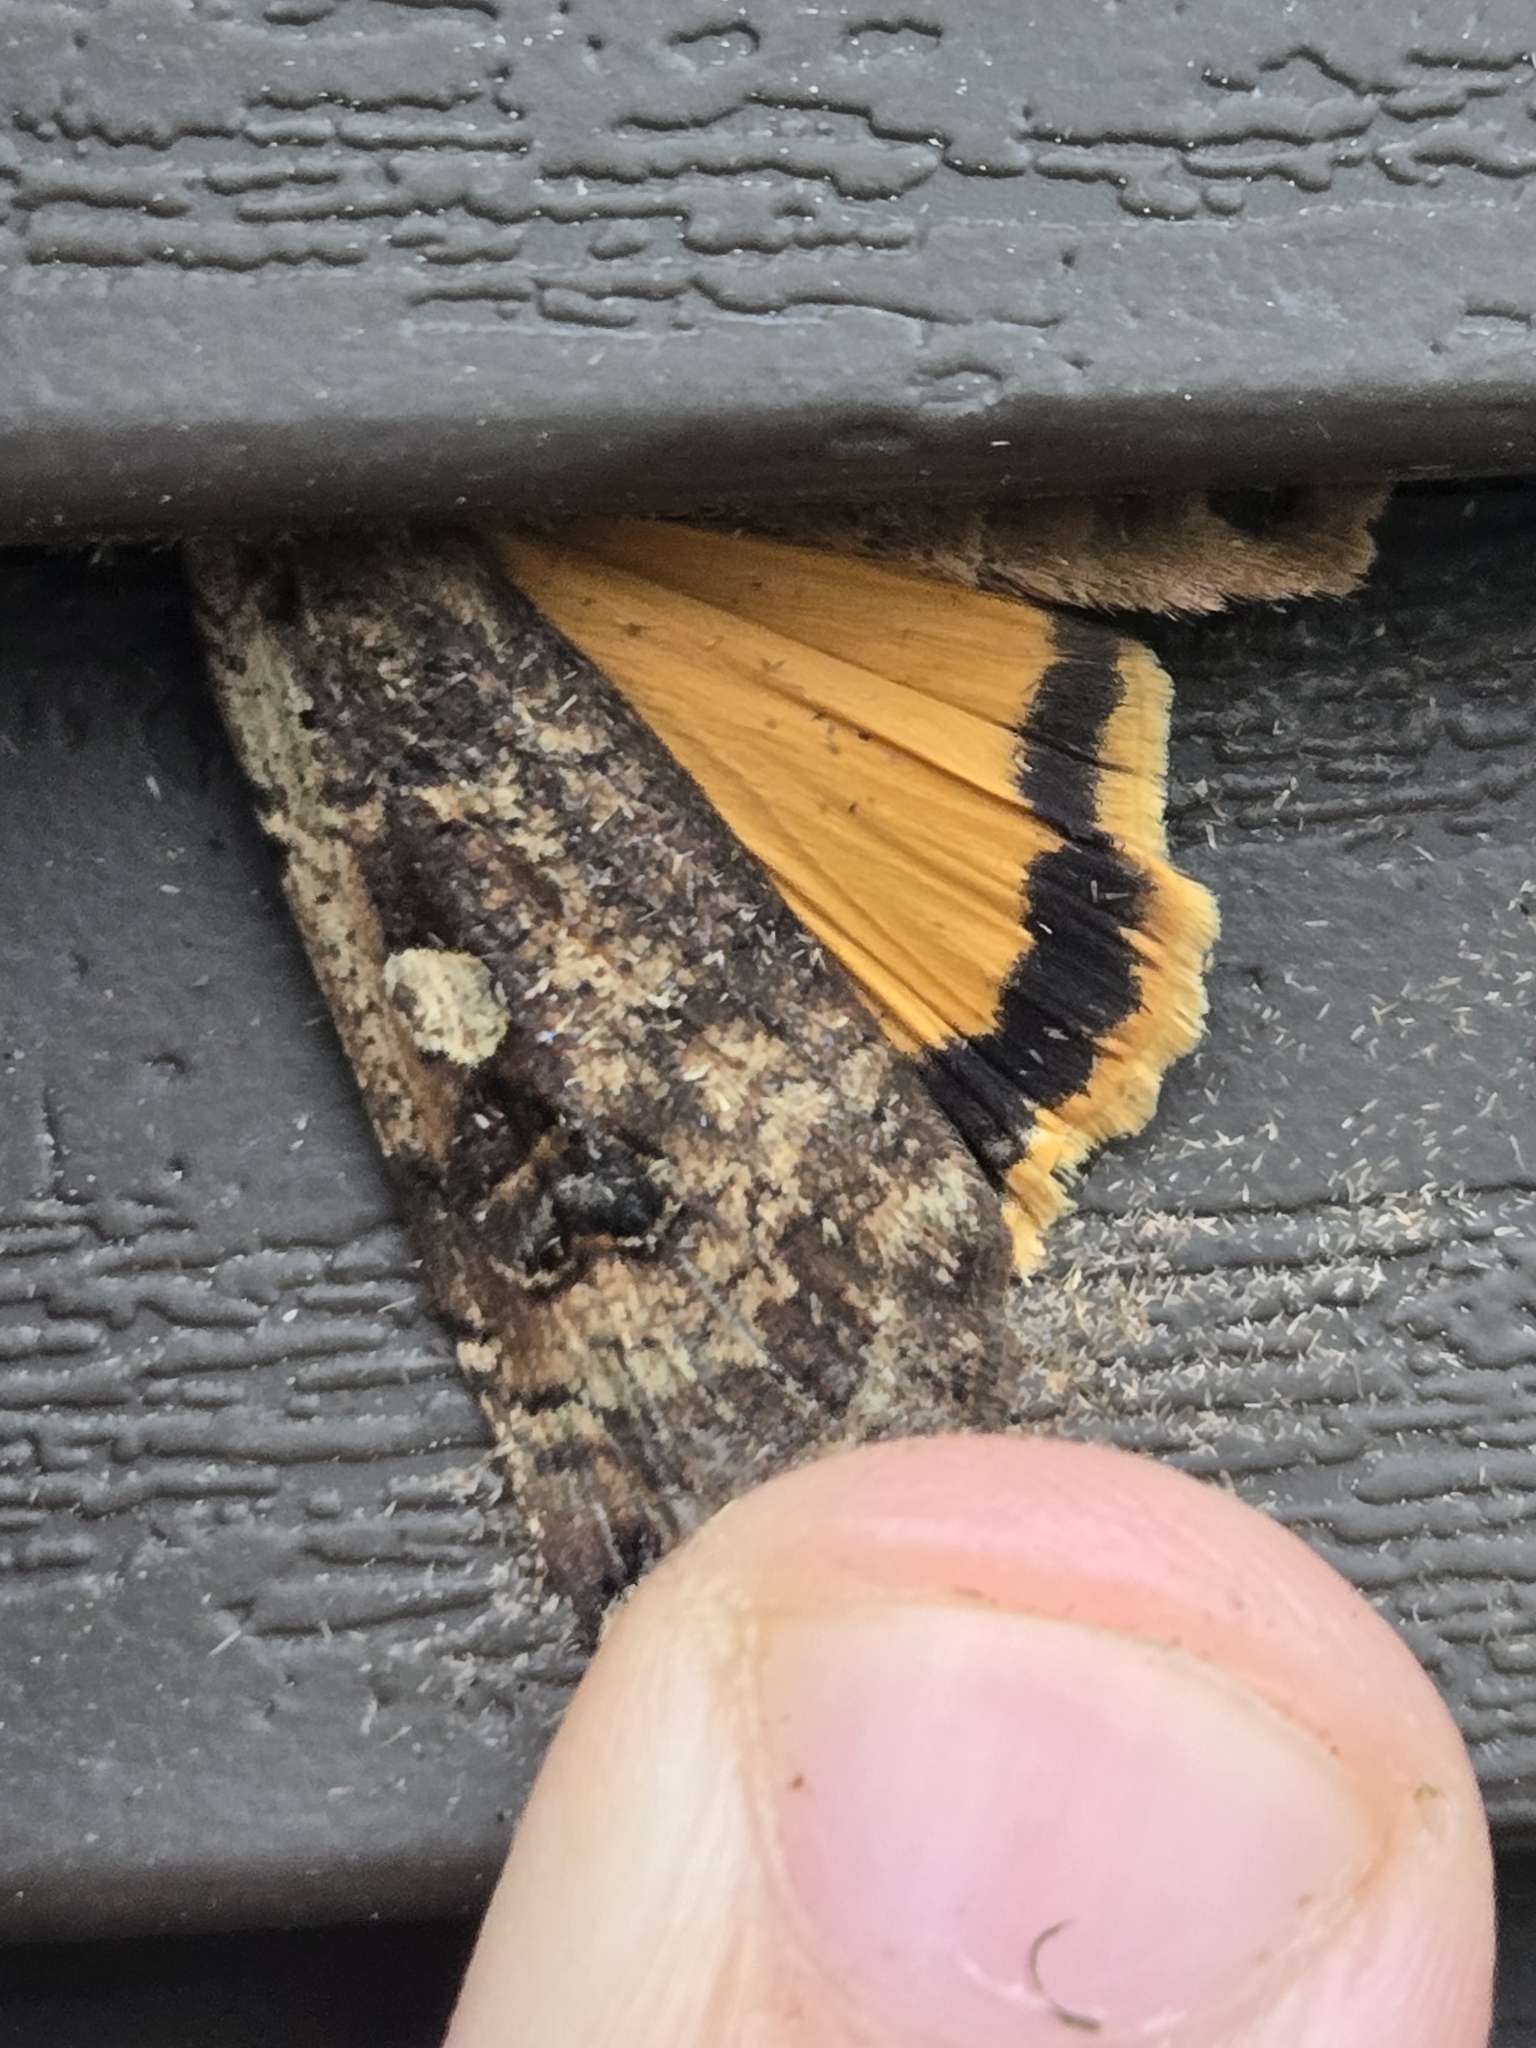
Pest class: cutworms